Rail transport in Thailand

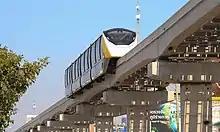
Innovia Monorail 300 systems, will be operating on Yellow Line and Pink Line

Monorail will be used for a secondary mass transit system in Bangkok, designed to feed passengers into the main line. The Pink Line and Yellow Line are two such systems, with a total of 42 Innovia Monorail 300 model trains. The first branch of trains arrived in Thailand on 28 September 2020, and the second branch arrived in November 2020. The trains are controlled by an unmanned CITYFLO 650 signaling system, and inside the cabin of the train, there are safety equipment such as CCTV cameras, smoke detectors, and communication buttons for passengers to interact with car operators.